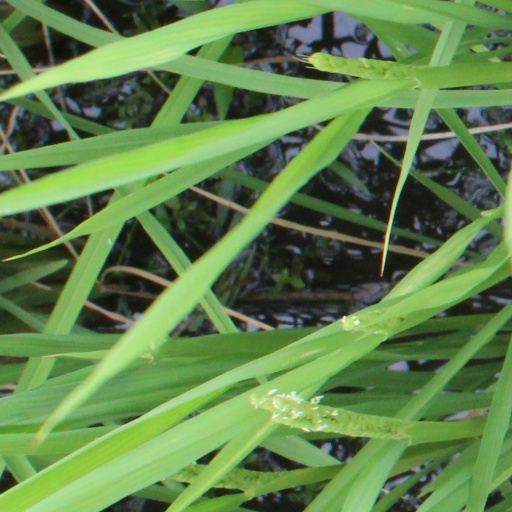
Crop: rice